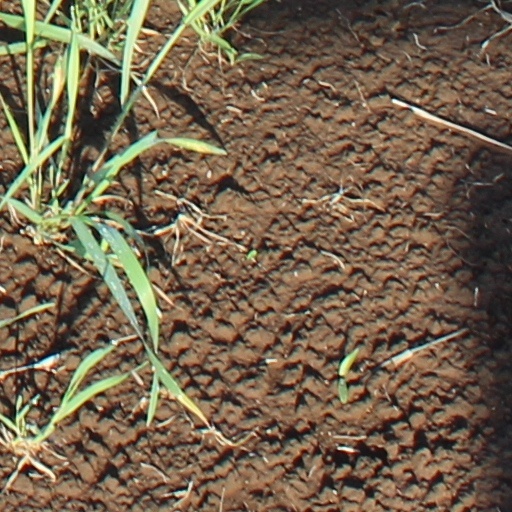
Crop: wheat